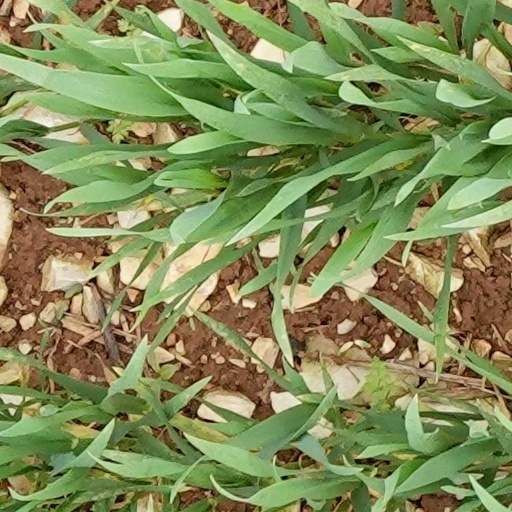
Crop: wheat